Migdalia González

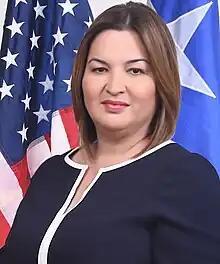
González in 2021

Migdalia I. González Arroyo (born August 4, 1973) is a Puerto Rican politician serving as a member of the Senate of Puerto Rico for district IV.